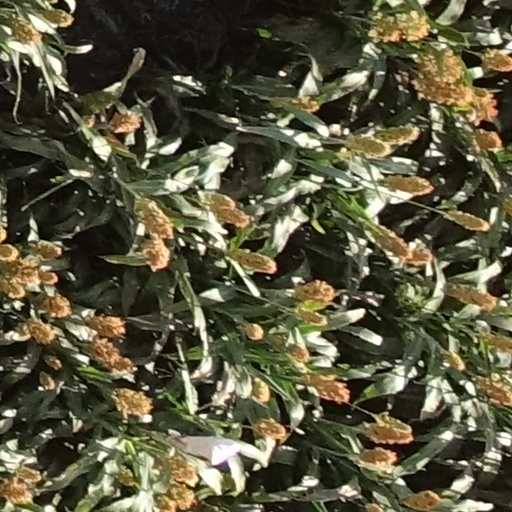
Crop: sorghum